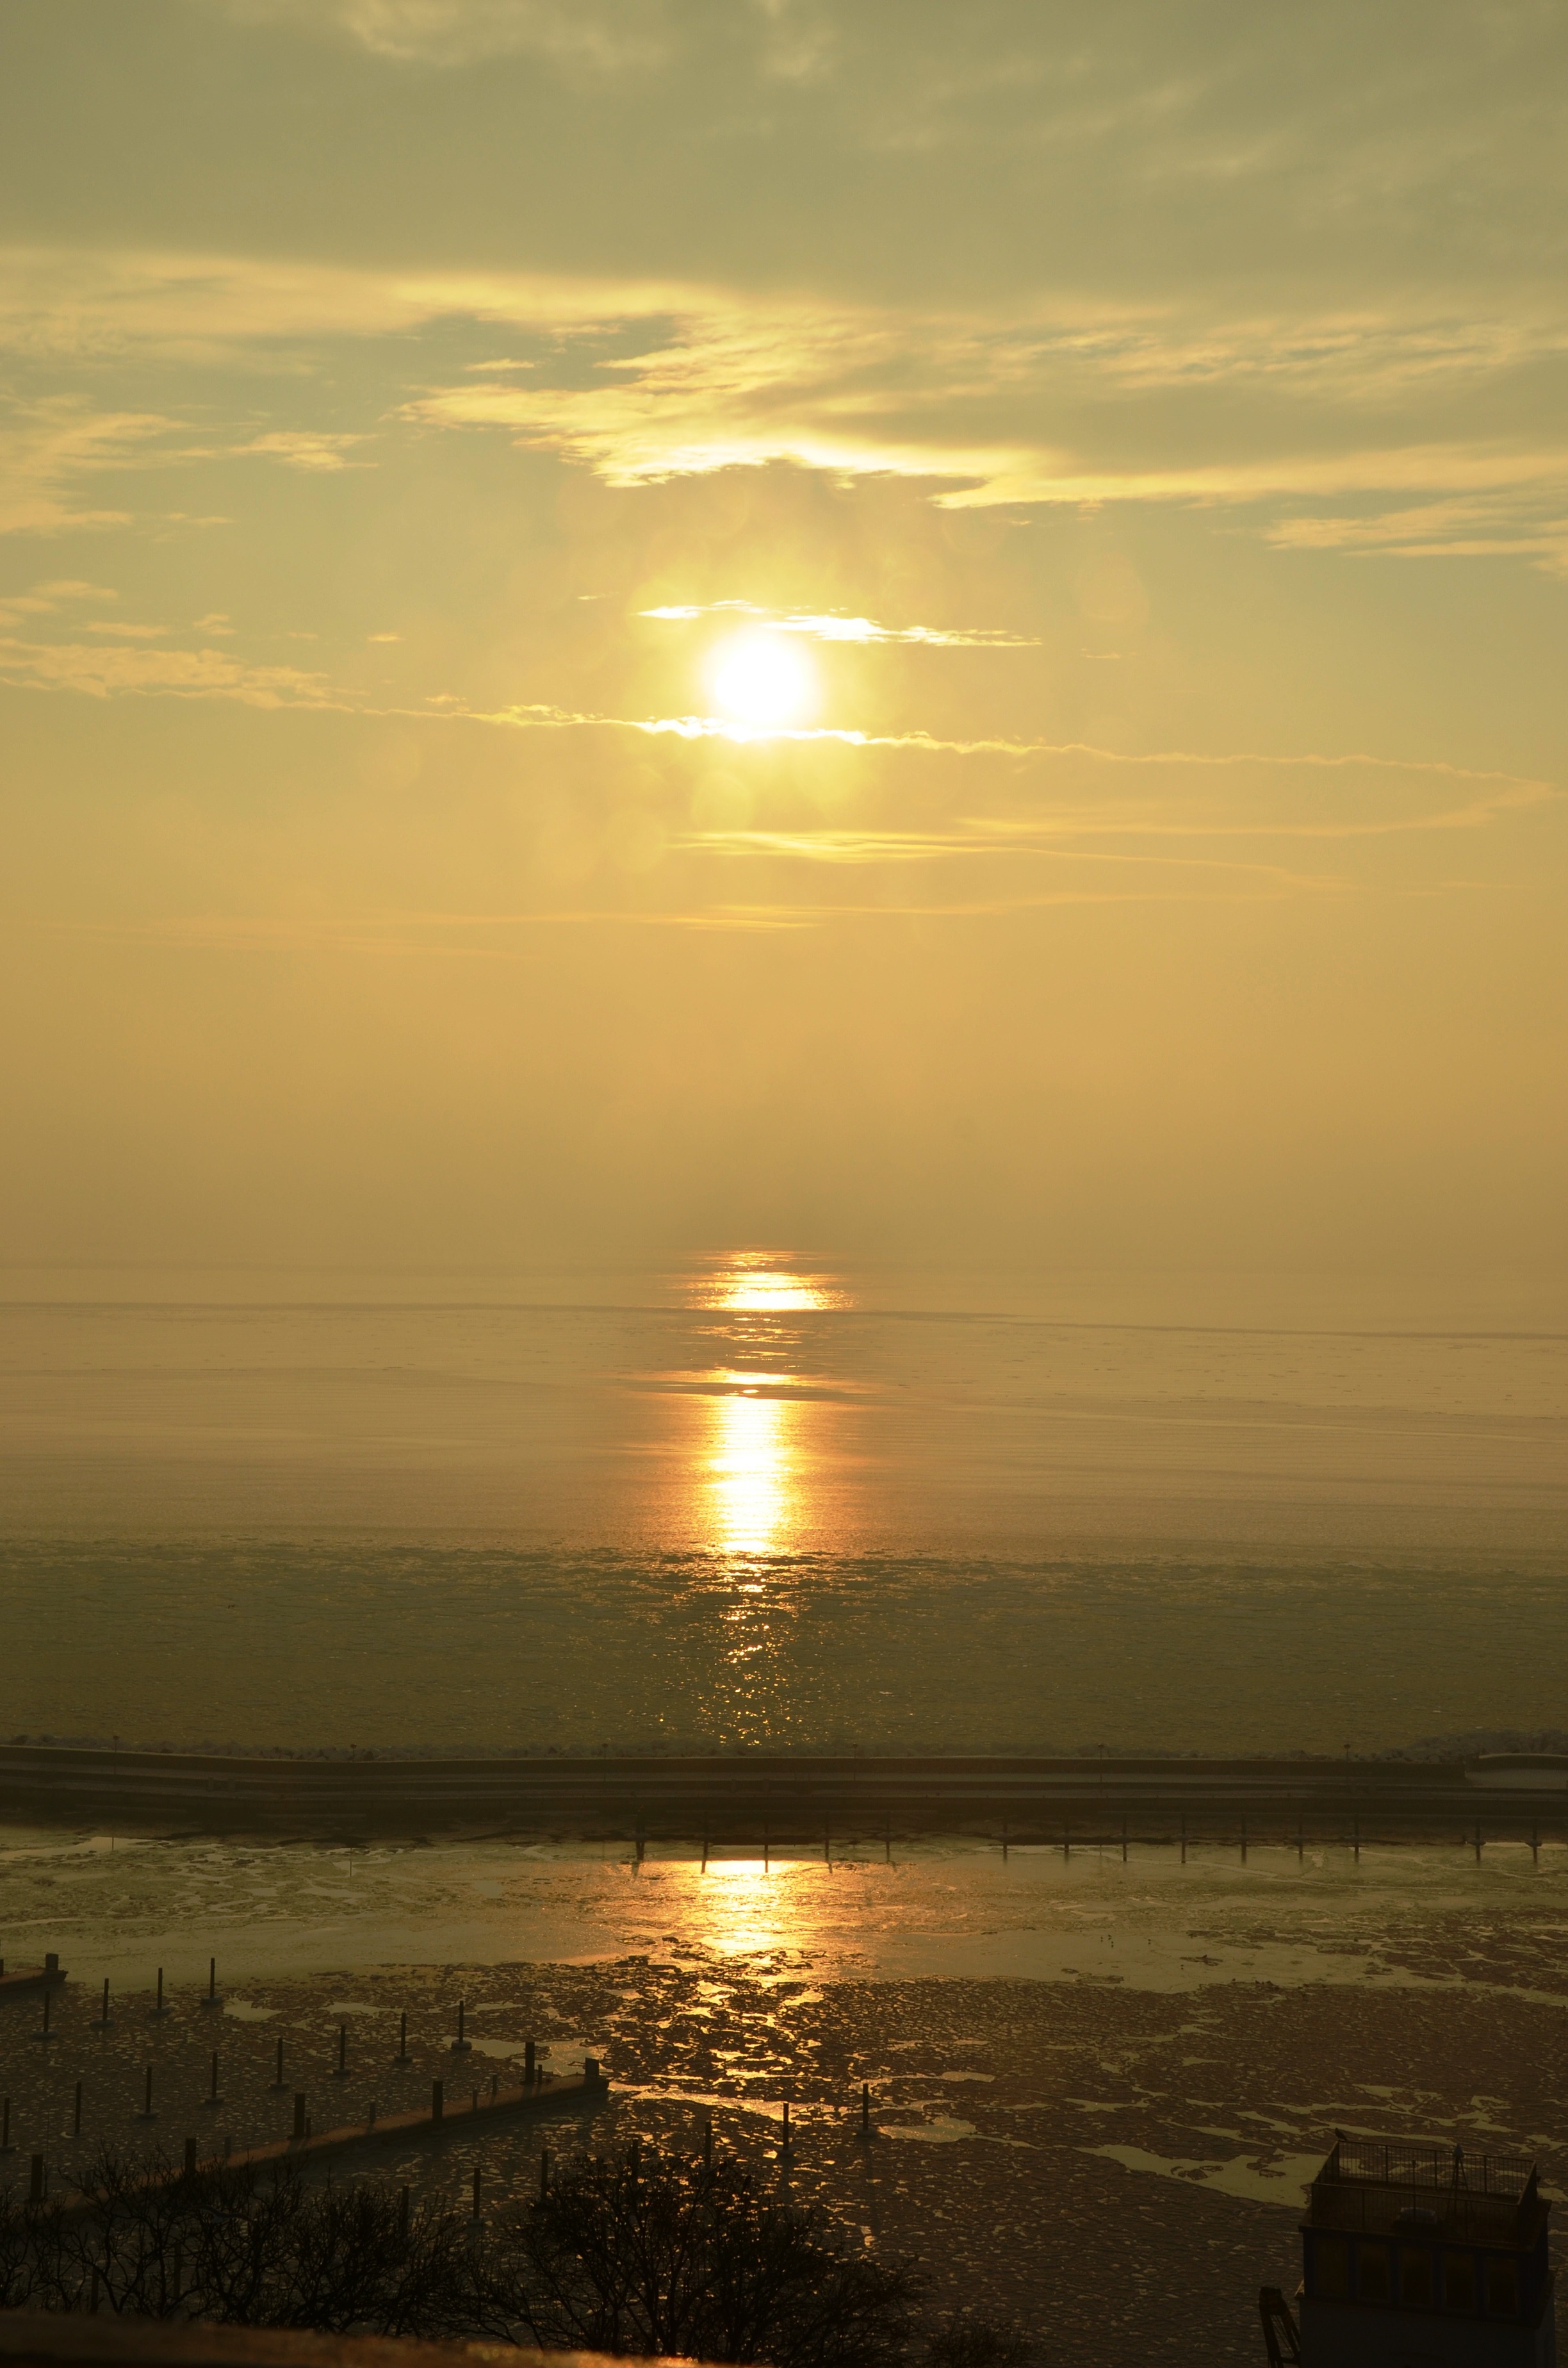
sea, coast, ocean, horizon, cloud, sky, sun, sunrise, sunset, sunlight, morning, dawn, atmosphere, dusk, evening, reflection, baltic sea, afterglow, wadden sea, ebb, astronomical object, rugen, atmospheric phenomenon